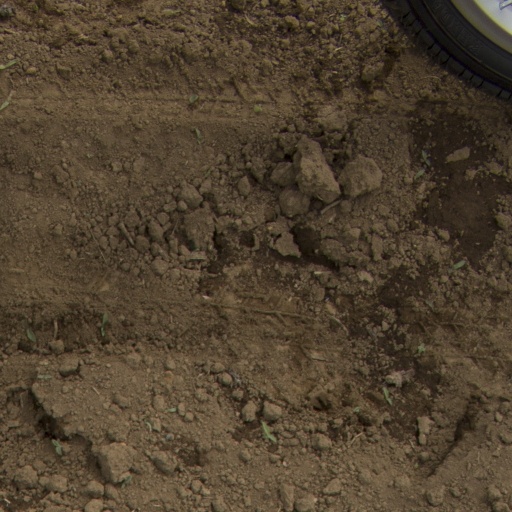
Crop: Jerusalem artichoke